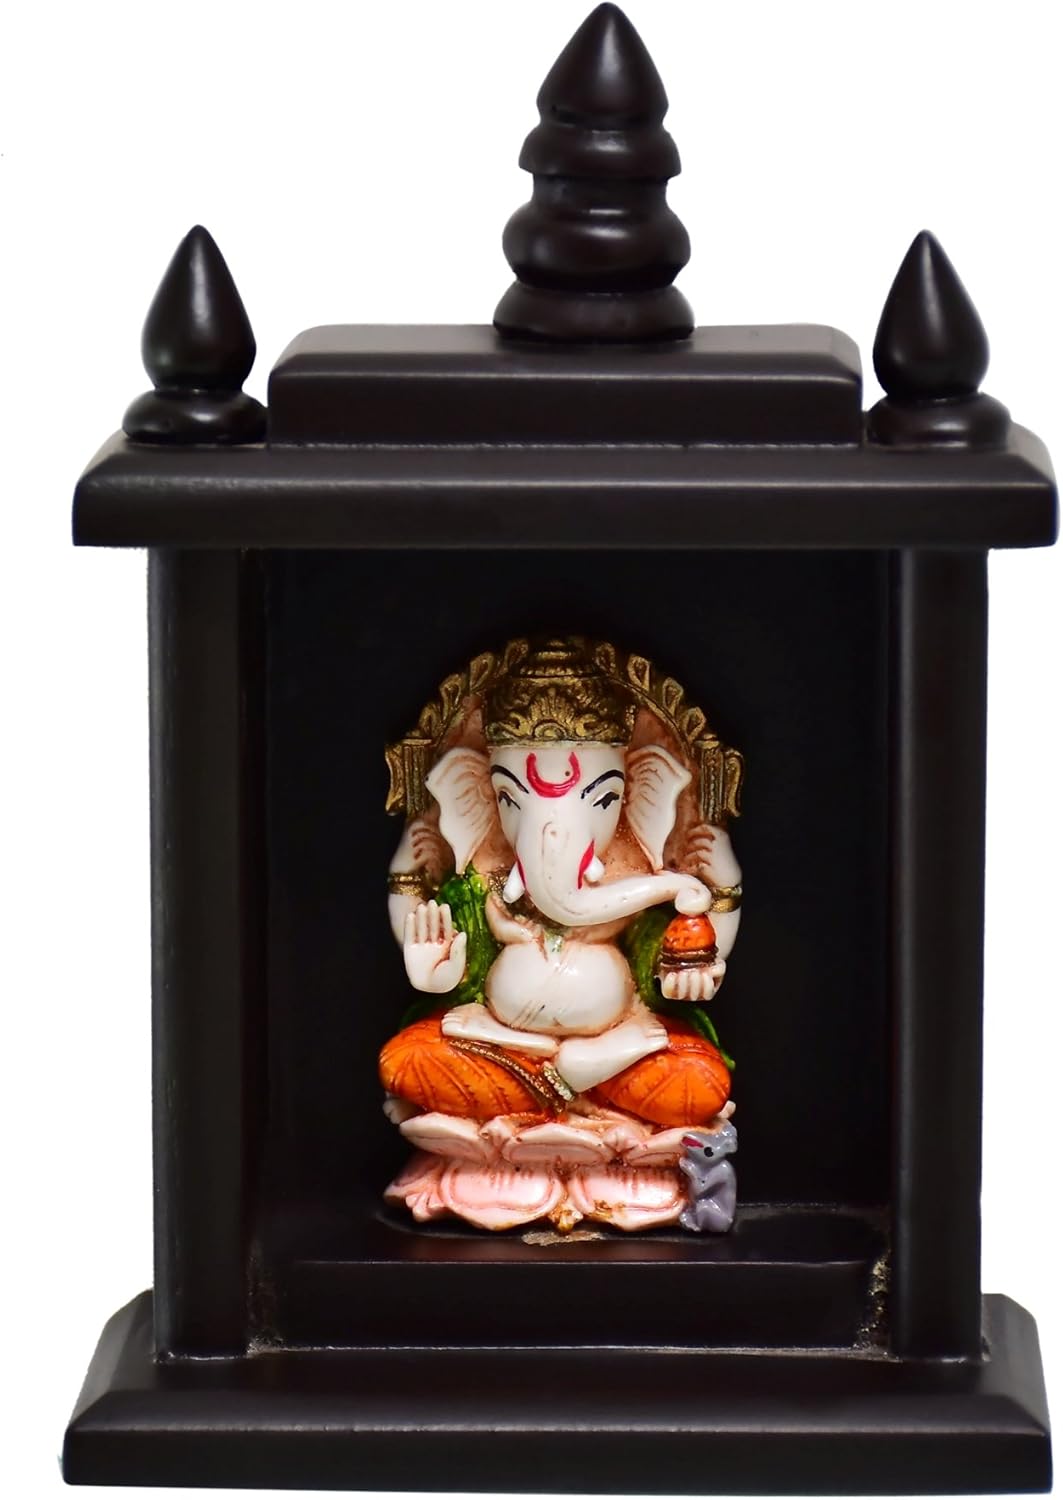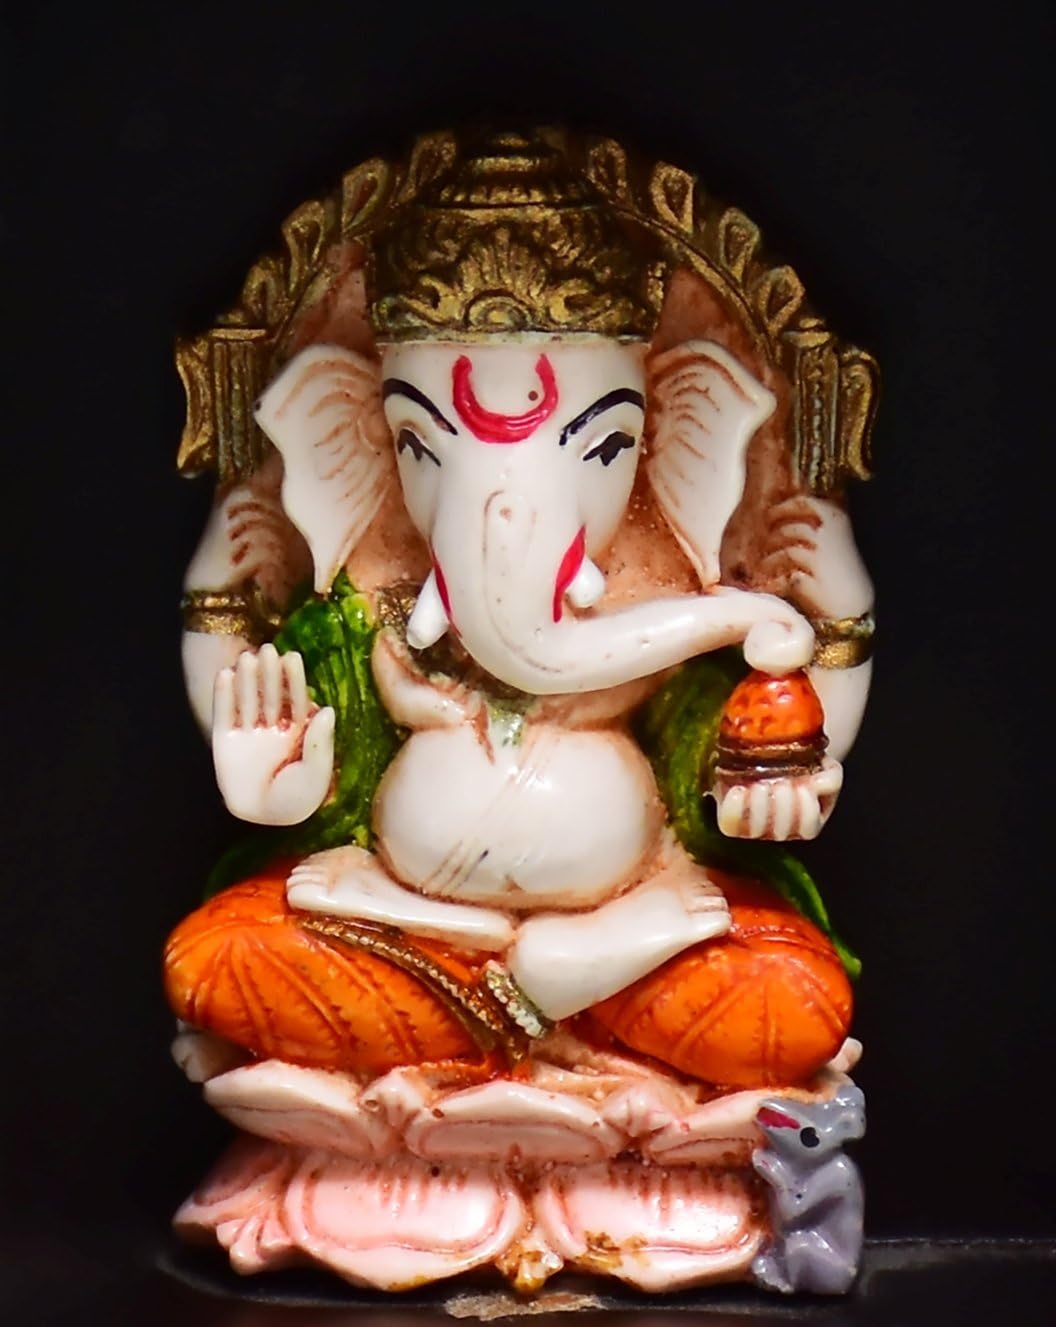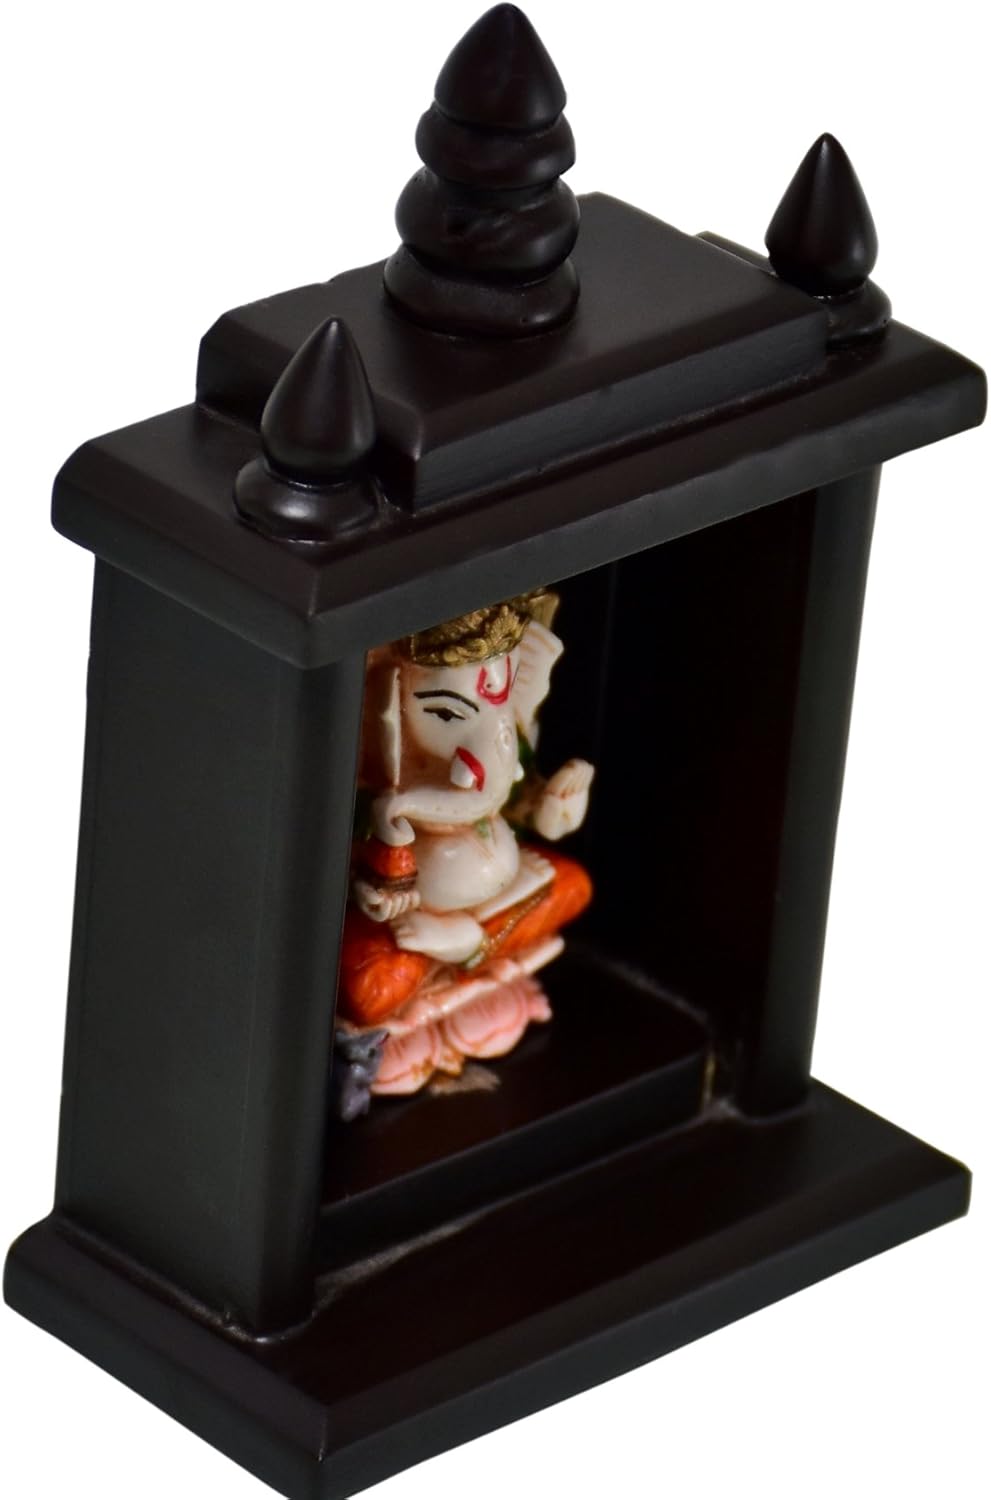
Purpledip Lord Ganesha (Ganapathi, Vinayaka, Ganesh) Statue Idol in Small Temple for Table Top, Home Temple, Car Dashboard (10796)
Category: Amazon Home
Bring in the presence of Lord Ganesha on your car dashboard or on office table with this small statue of Lord Ganesha. The idol comes encased within a small arch resmebling a temple making it ideal to place on table top, car dashboard, shop counter etc. Makes for a classy gift
Features: Resin Ganesha statue within temple | Miniature artistic Statue for placing in home temple, office table or car dashboard | Size : 3X1X5 inches (LXBXH) | Made of polyfibre/resin | Unique gift for any traditional occasion or function